And When the Sky Was Opened

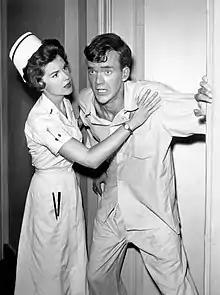
Sue Randall and Jim Hutton

"And When the Sky Was Opened" is the eleventh episode of the American television anthology series "The Twilight Zone". It originally aired on December 11, 1959. It is an adaptation of the 1953 Richard Matheson short story "Disappearing Act."